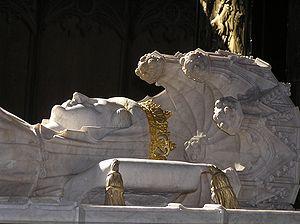
Marguerite Iʳᵉ de Danemark, Norvège et Suède, surnommée « la Sémiramis du Nord », née en 1353 à Søborg et décédée le 28 octobre 1412 est régente du Danemark à partir de 1375 pour son fils Olaf de Norvège, puis reine de Suède à partir de 1387. Elle est à l'origine de l'union de Kalmar, créée en 1397.